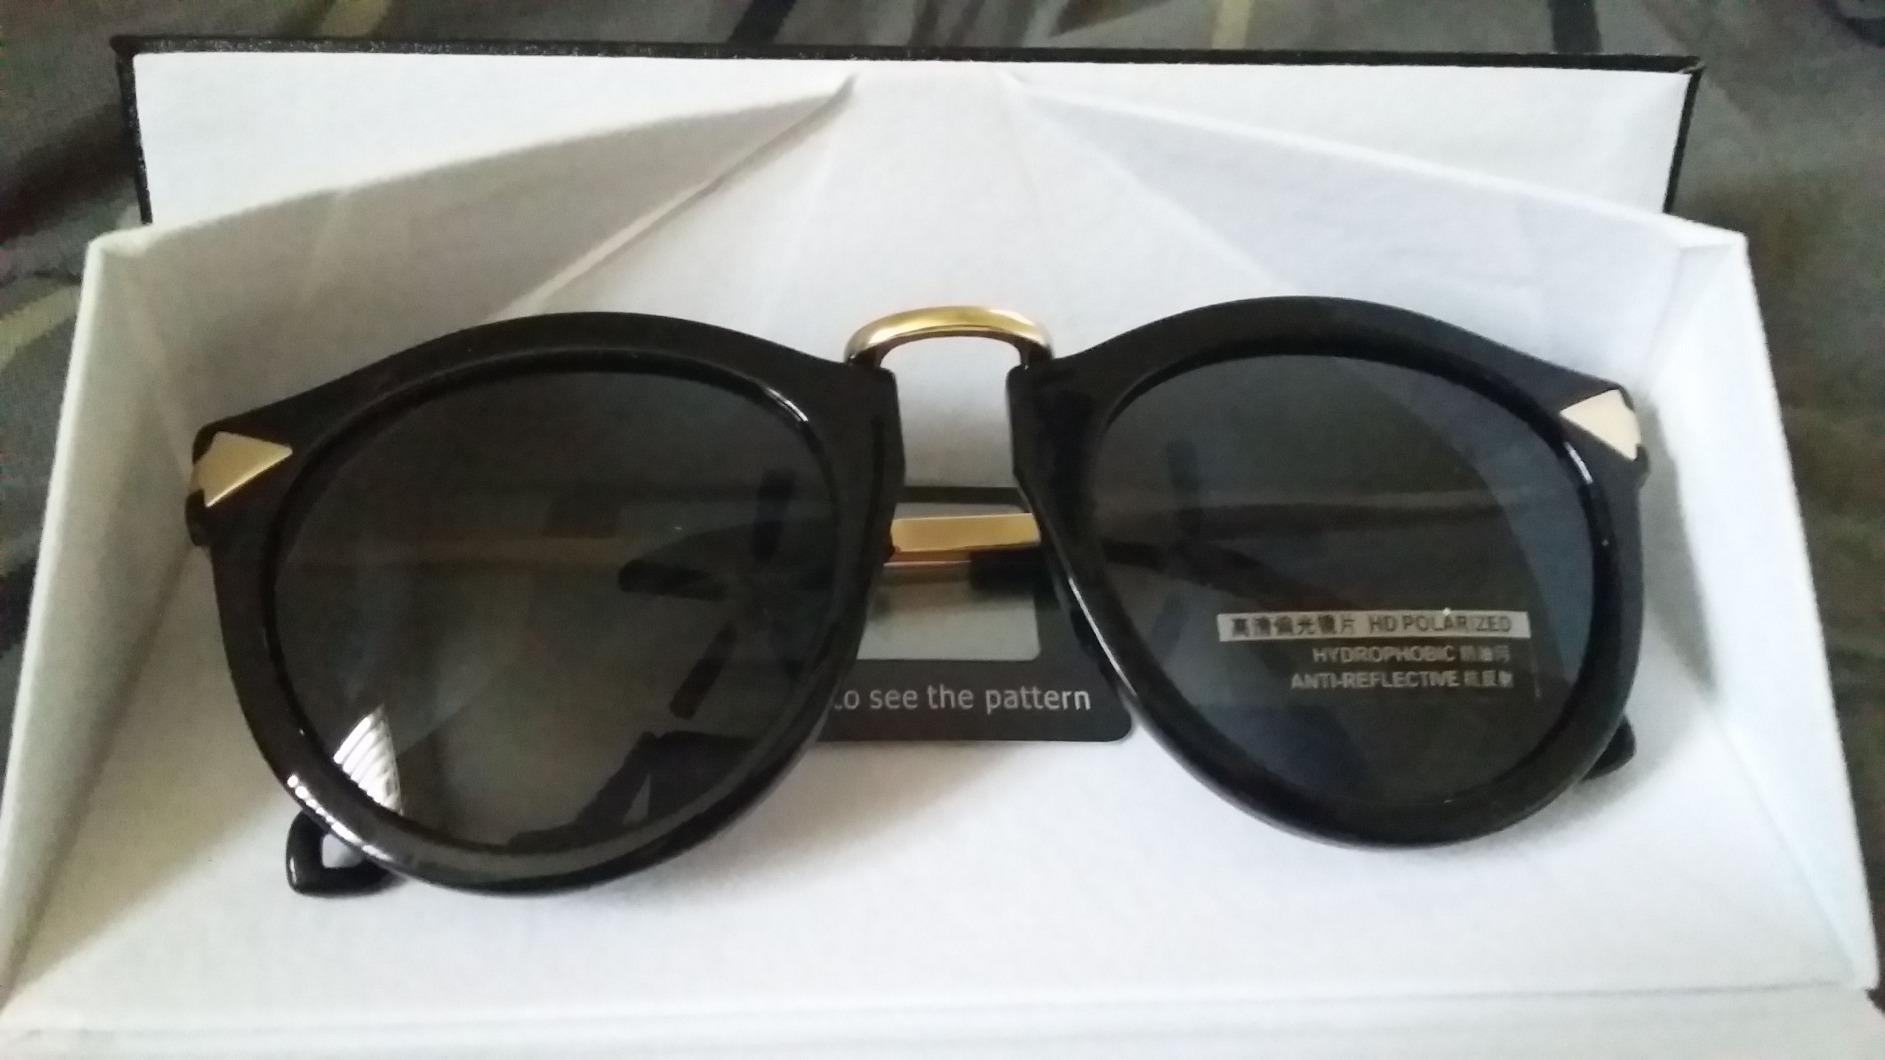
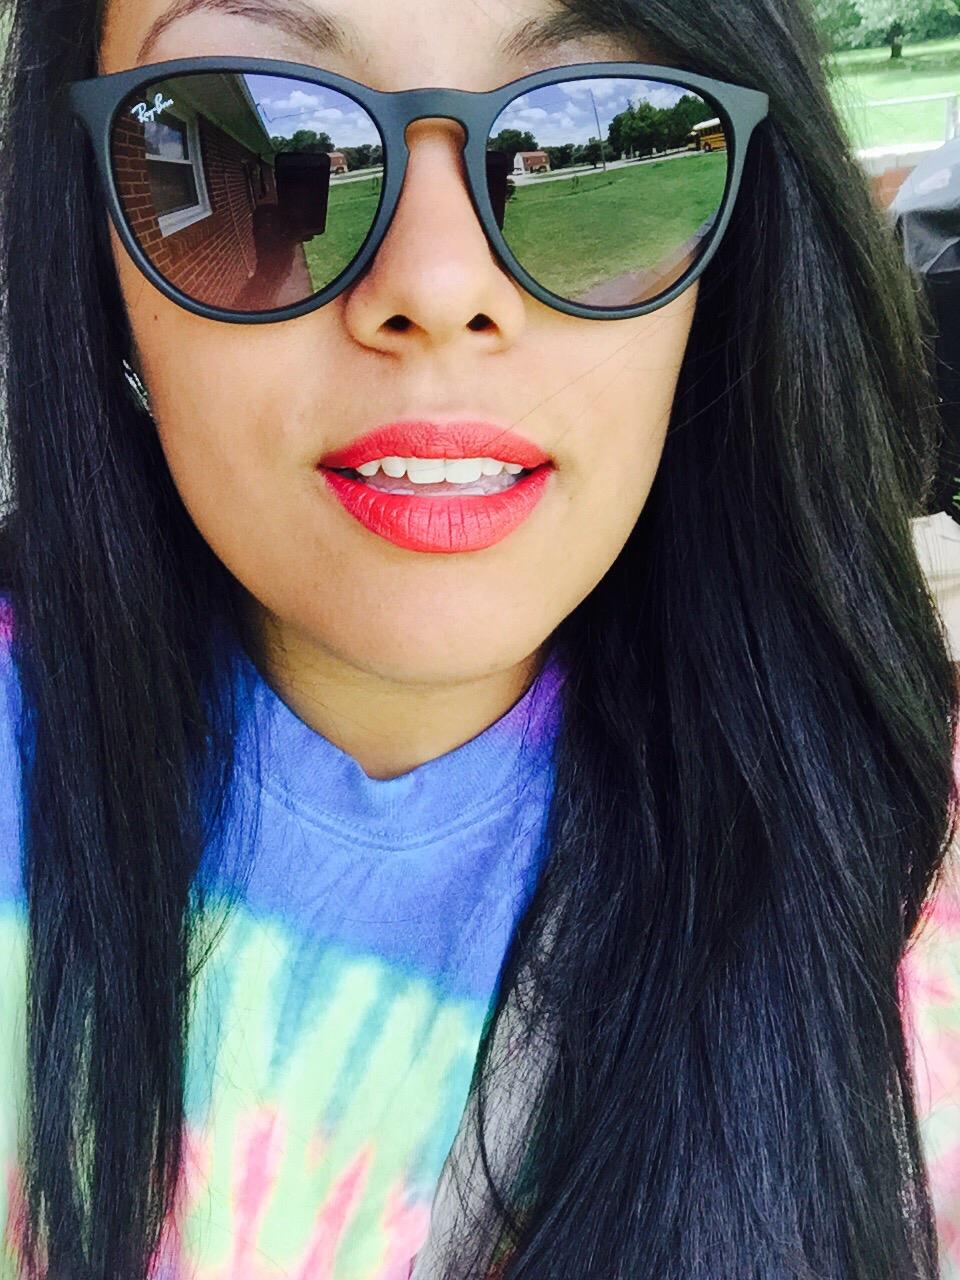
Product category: accessories_sunglasses
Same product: no